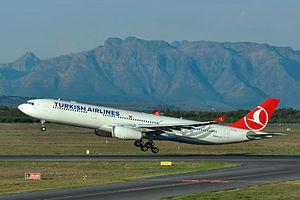
L'aéroport international du Cap, anciennement « D.F. Malan Airport », est l'aéroport de la ville du Cap, en Afrique du Sud.